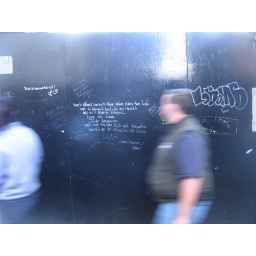
the wall near ground zero, kind of interesting to read if you feel like watching a big download.